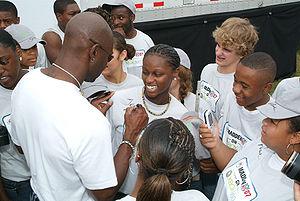
Jerry Rice, né le 13 octobre 1962 à Starkville dans le Mississippi, est un joueur américain de football américain. Il est considéré comme le meilleur wide receiver et l'un des meilleurs joueurs de l'histoire de la National Football League.